Josef Augusta (ice hockey)

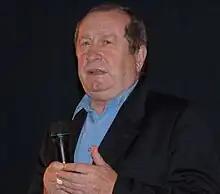
Augusta in 2012

Josef Augusta (24 November 1946 in Havlíčkův Brod – 16 February 2017 in Jihlava) was a Czechoslovak ice hockey player and coach, and a silver medalist from the 1976 Winter Olympics. He was the father of former hockey player Patrik Augusta.